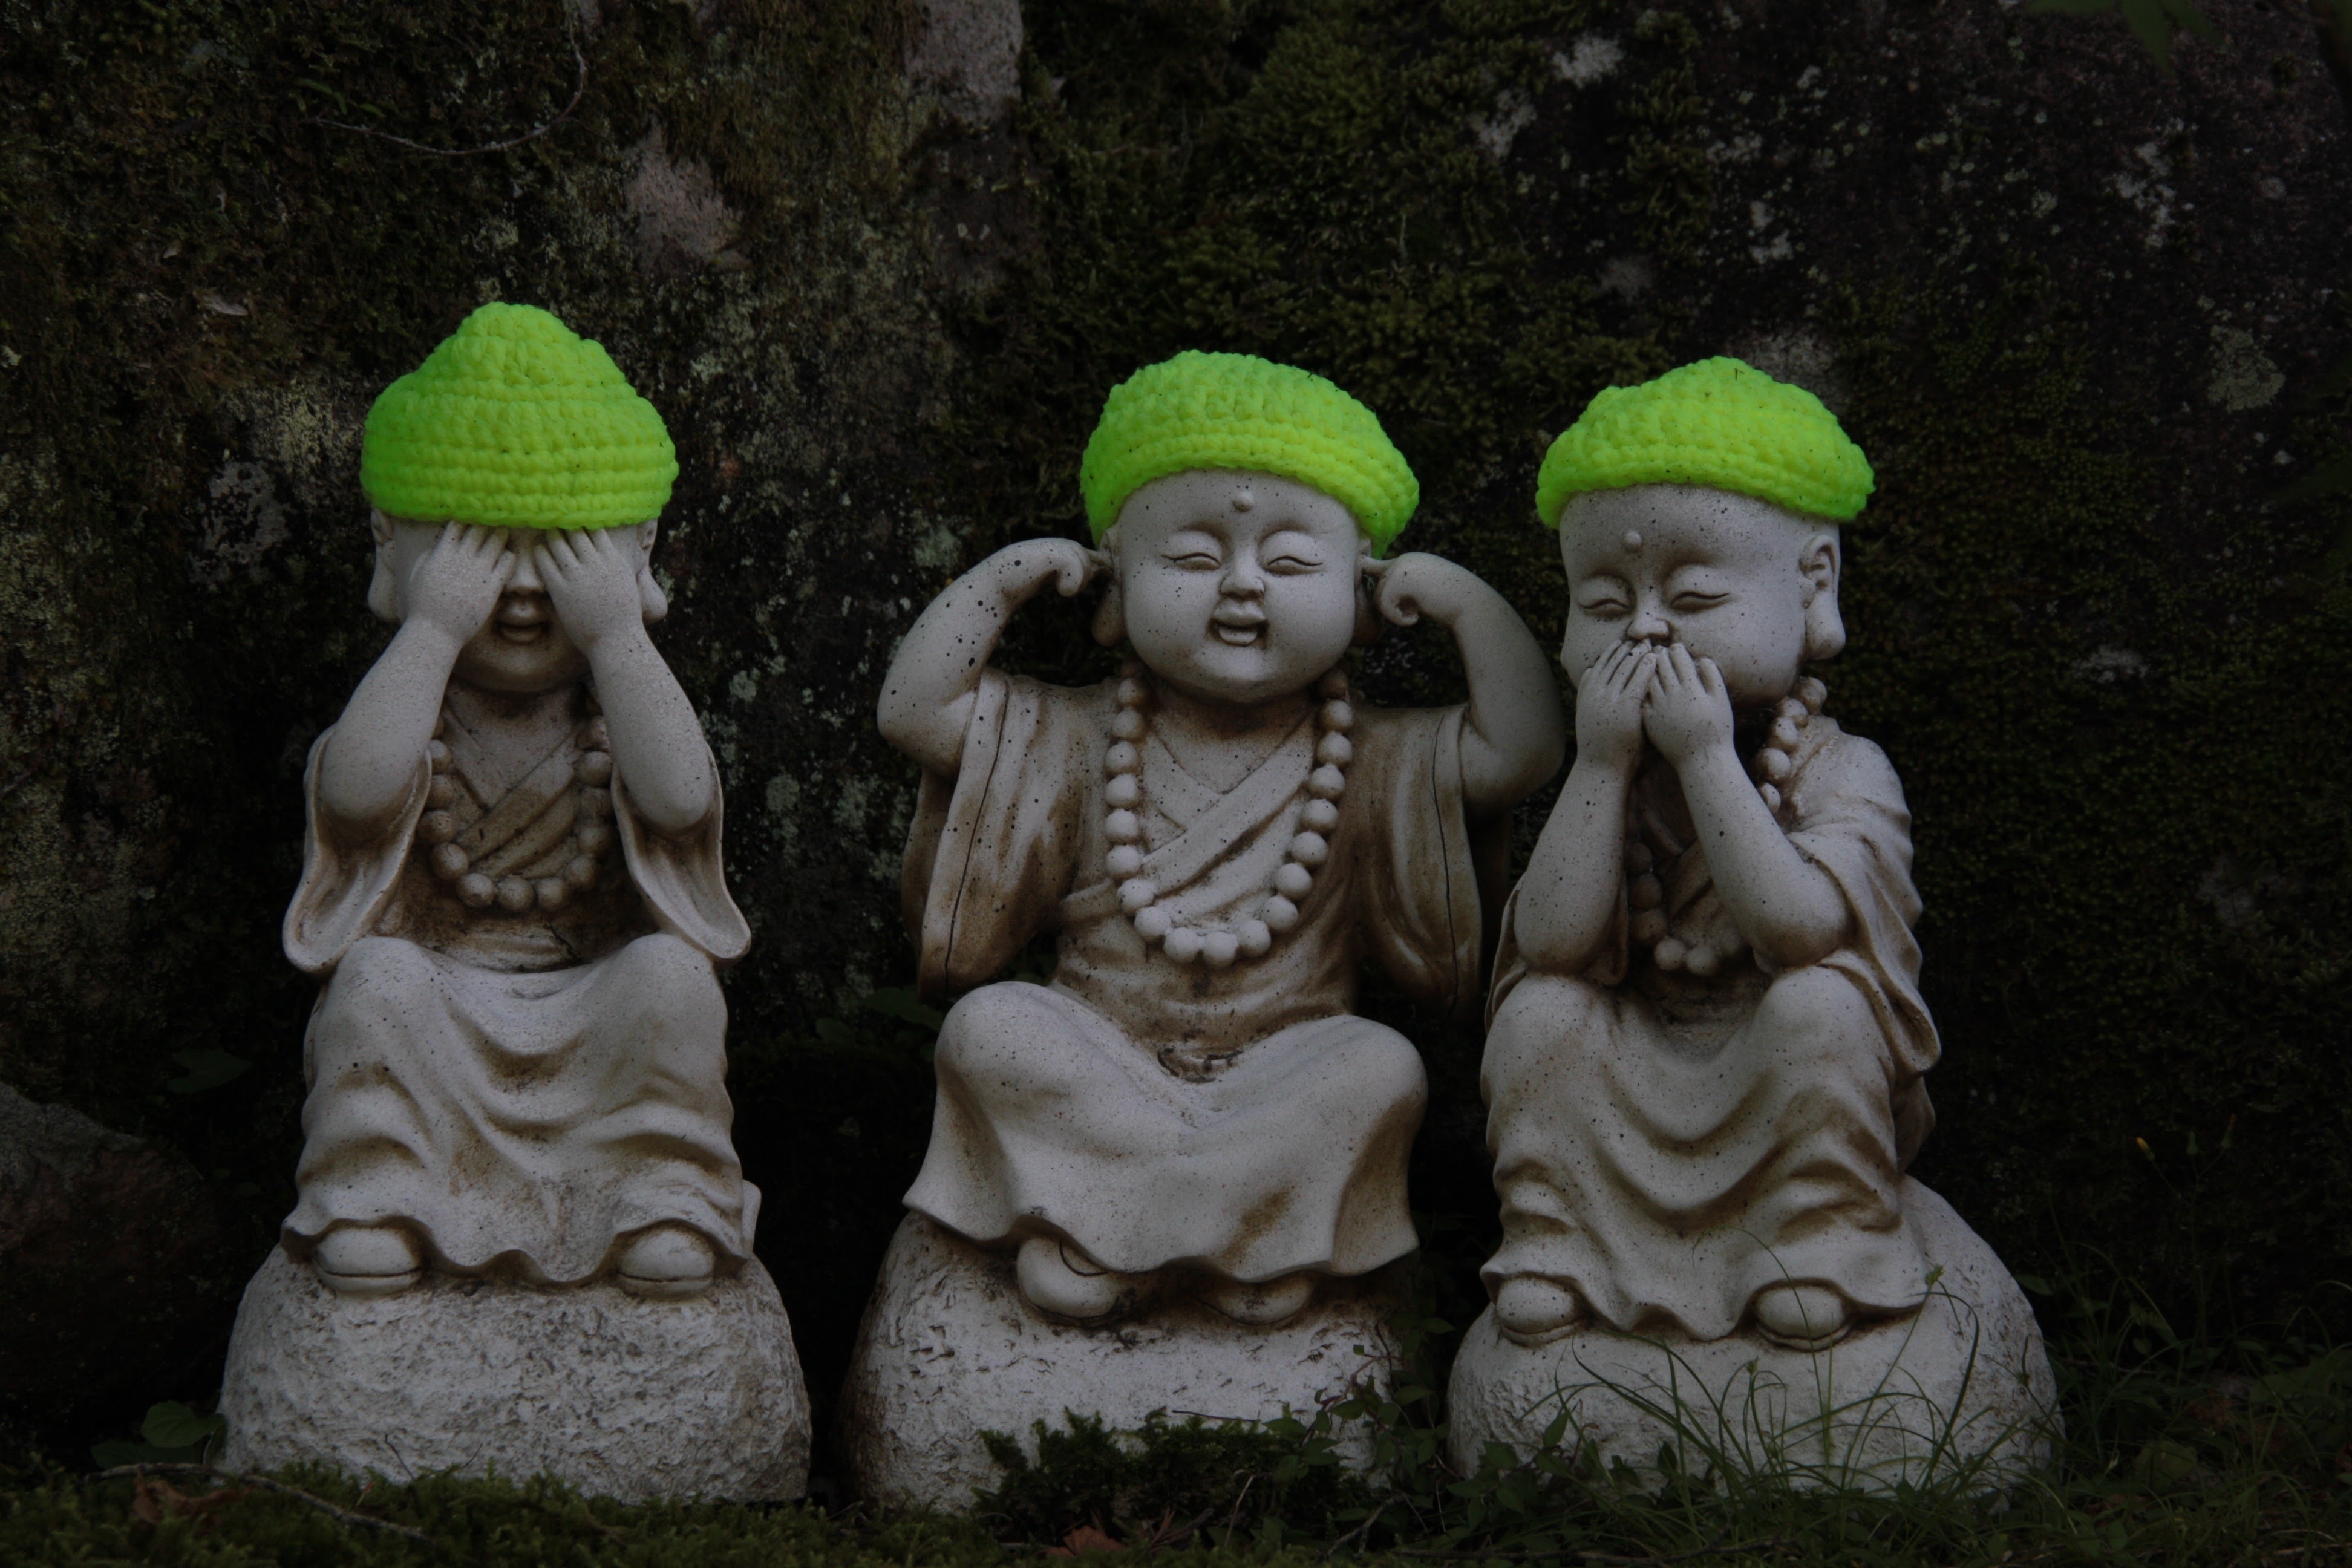
monument, statue, art, temple, carving